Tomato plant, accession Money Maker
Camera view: bottom (45 deg); turntable rotation: 30 degrees
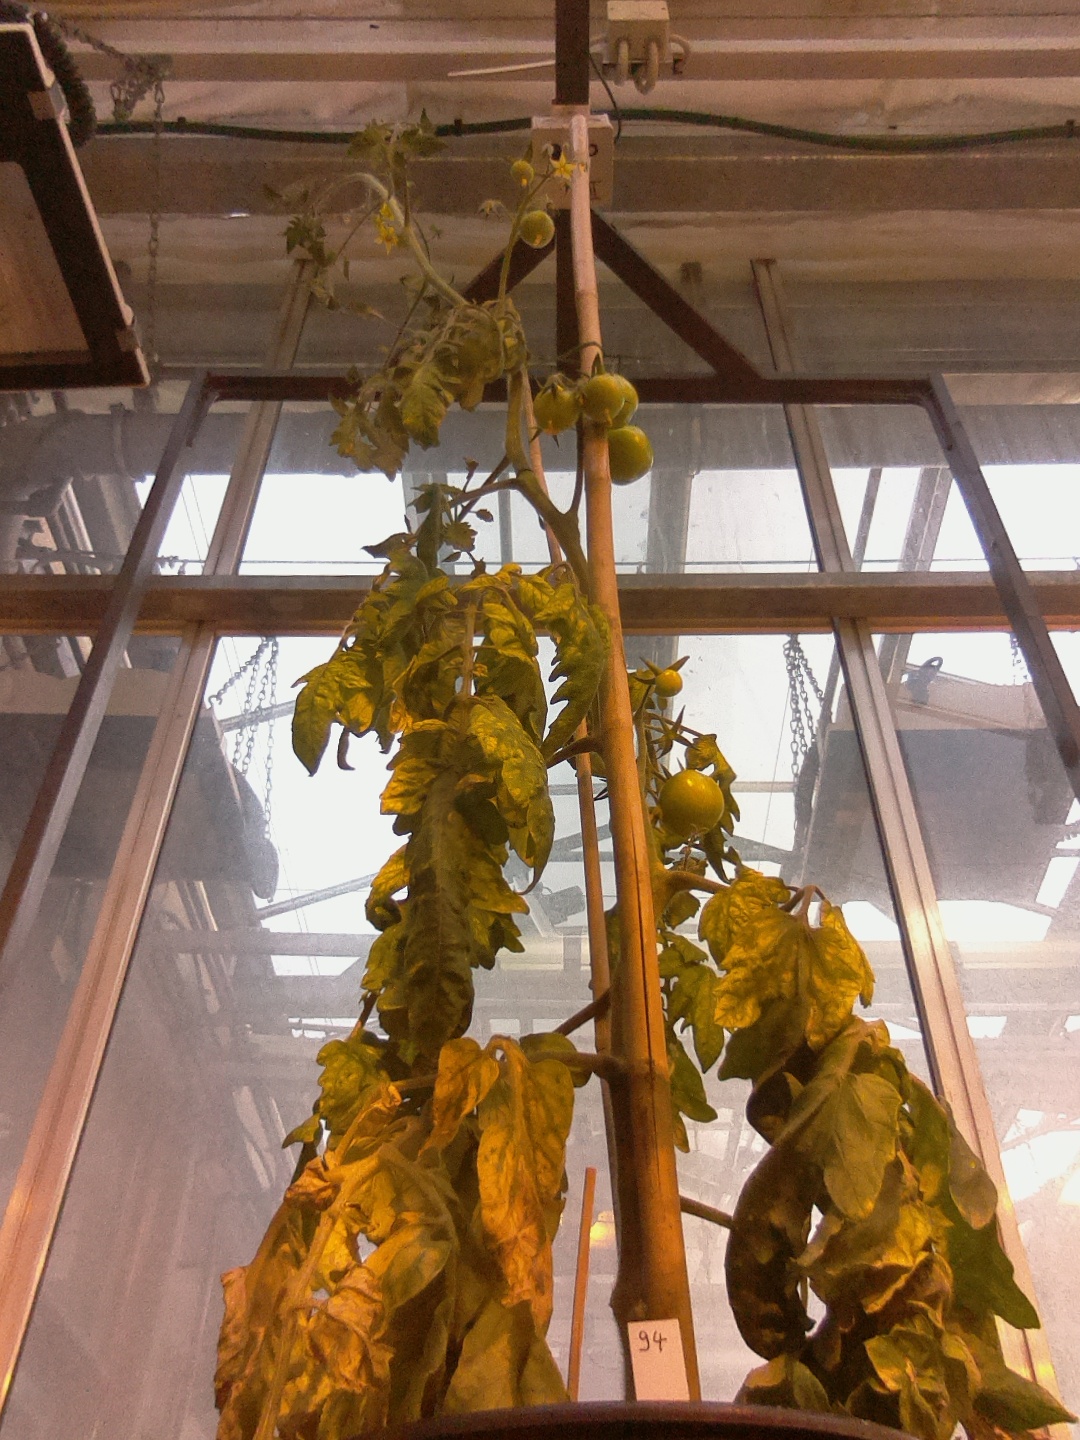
BBCH growth stage 76: 60%-70% of final fruit size